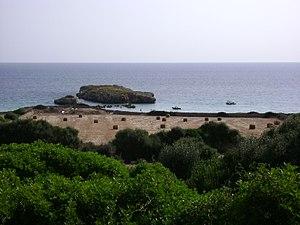
Minorque est l'une des quatre îles Baléares habitées, cet archipel étant situé en mer Méditerranée. Elle se place au nord-est de Majorque et est voisine de l'îlot de l'Aire. Son nom provient du fait qu'elle est plus petite que l'île de Majorque. Elle a été appelée Nura par les Phéniciens en l'honneur de leur dieu Baal. Elle est située entre 39° 47' N et 40° 00' N, 3° 52' E et 4° 24' E. Son point culminant, El Toro, est à 358 m au-dessus du niveau de la mer. L'île a de nombreux monuments en pierre mégalithique : navetes, taulas, et talaiots. Rocailleuse et battue par les vents, l'île est la plus préservée de l'archipel. Minorque a été reconnue en tant que réserve de biosphère par l'UNESCO le 8 octobre 1993.